Boardwalk Empire season 4

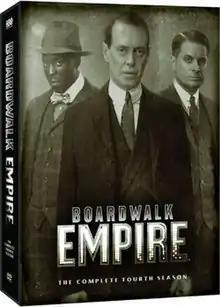
DVD cover

The fourth season of the HBO television series "Boardwalk Empire" premiered on September 8, 2013, and concluded on November 24, 2013, consisting of 12 episodes. The series was created by Terence Winter and based on the book "Boardwalk Empire: The Birth, High Times and Corruption of Atlantic City" by Nelson Johnson. Set in Atlantic City, New Jersey, during the Prohibition era, the series stars Steve Buscemi as Enoch "Nucky" Thompson (based on the historical Enoch L. Johnson), a political figure who rose to prominence and controlled Atlantic City, New Jersey, during the Prohibition period of the 1920s and early 1930s. The fourth season takes place between February and August, 1924. The fourth season was released on DVD and Blu-ray in region 1 on August 19, 2014.